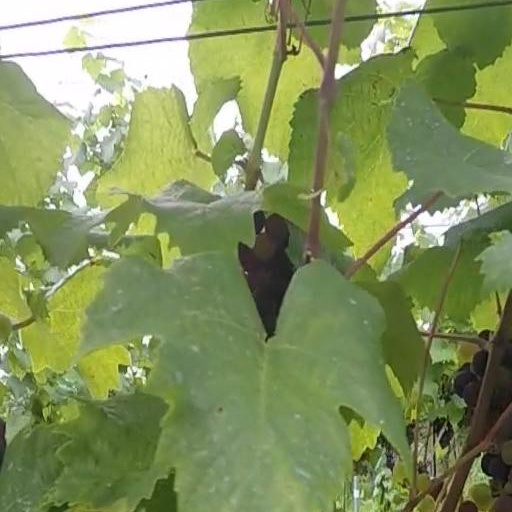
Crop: grape